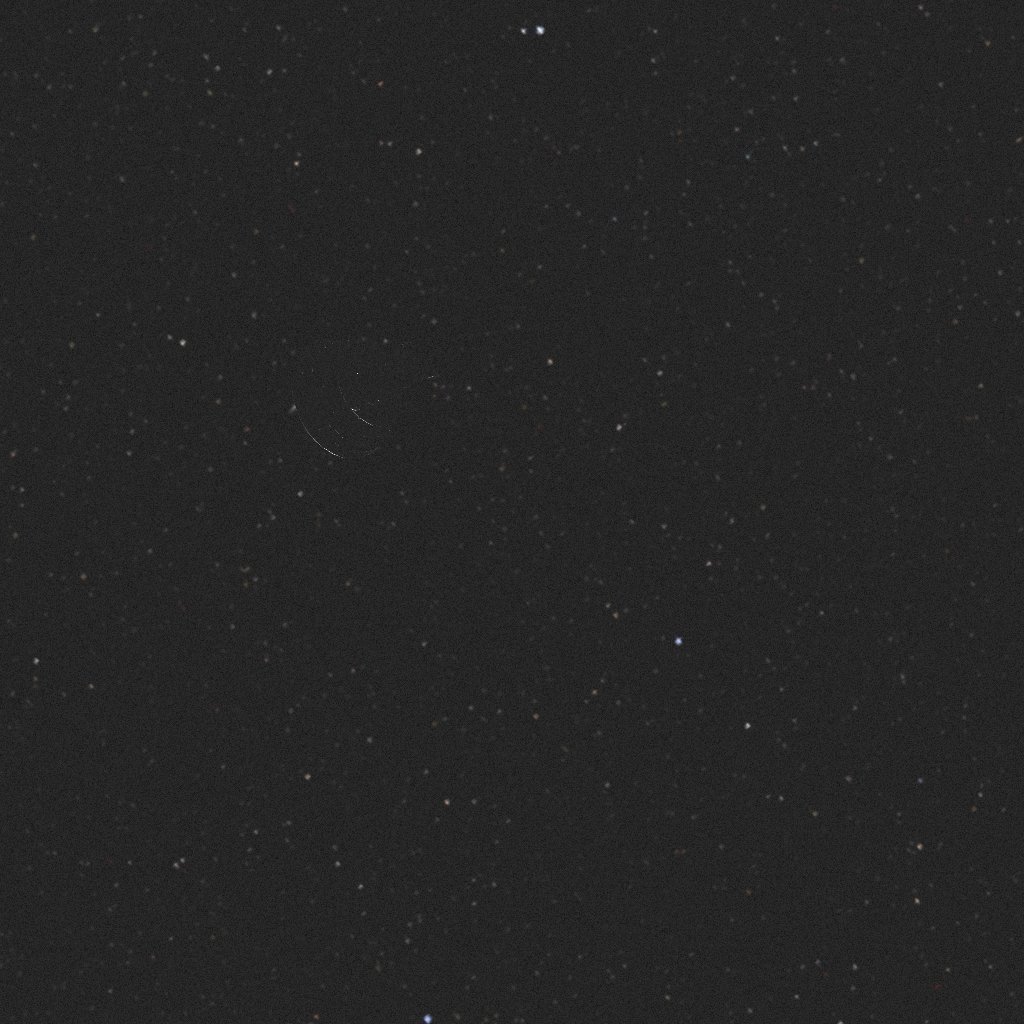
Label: debris